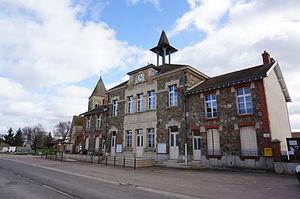
Vues de Beine-Nauroy.
Beine-Nauroy est une commune française, située dans le département de la Marne en région Grand Est.